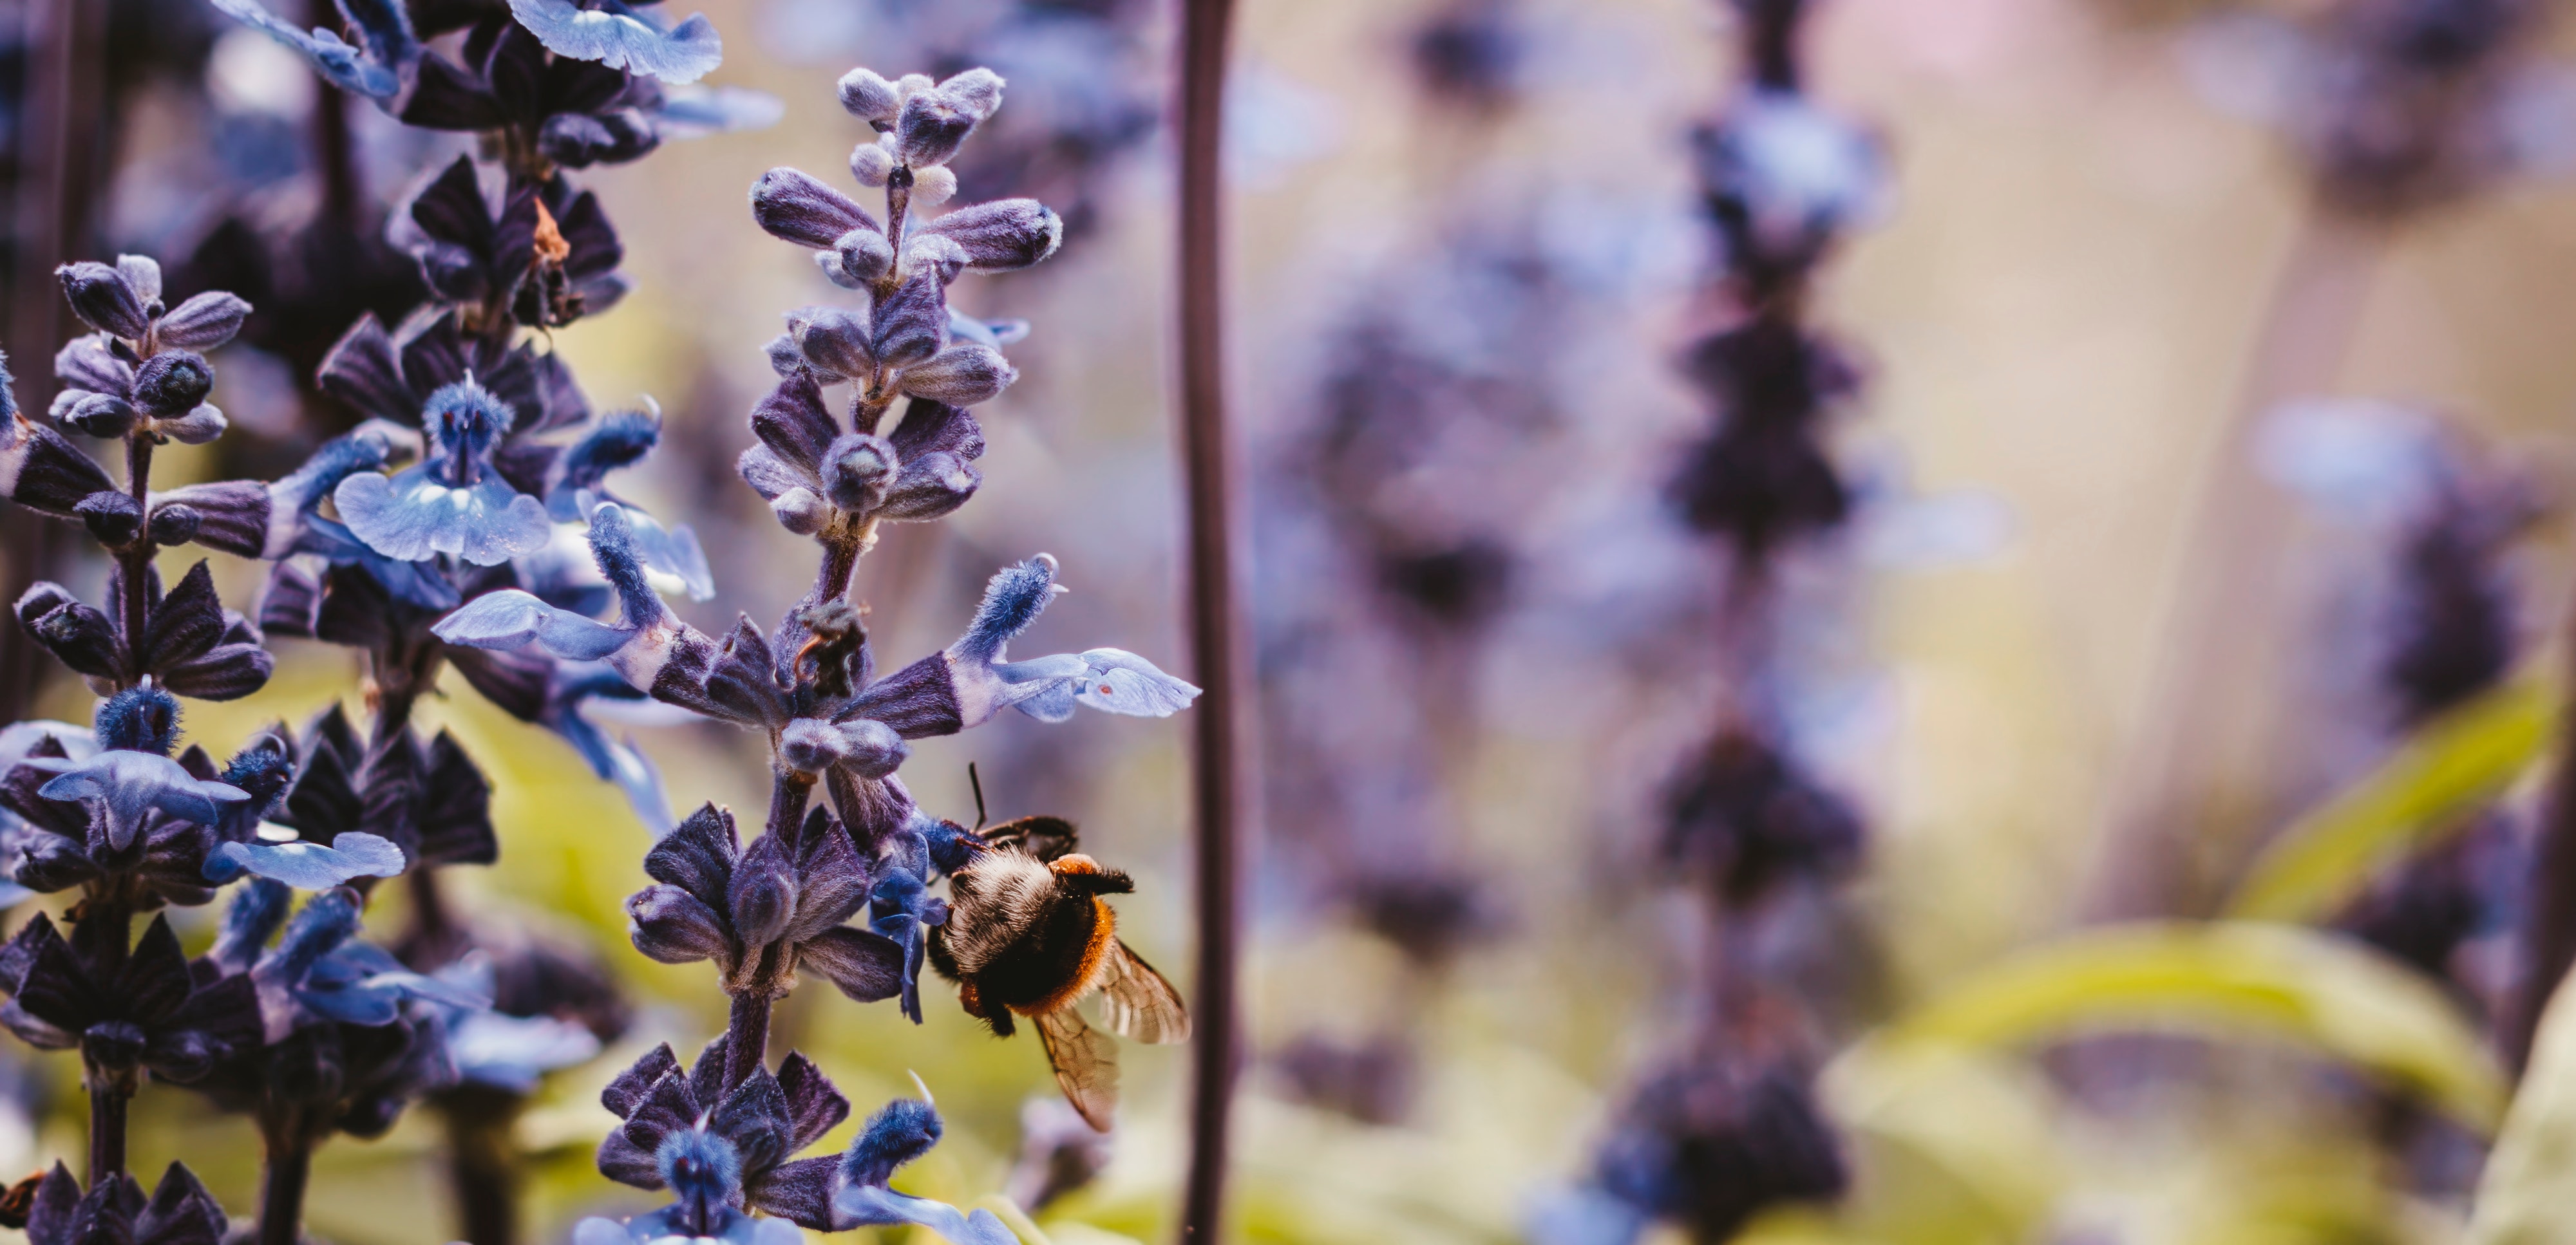
lavender, honeybee, bee, flower, blue, bumblebee, english lavender, plant, membrane winged insect, spring, flowering plant, lilac, purple, pollinator, insect, hyssopus, common sage, Clary, carpenter bee, pollen, macro photography, nepeta, sage, wildflower, california lilac, perennial plant